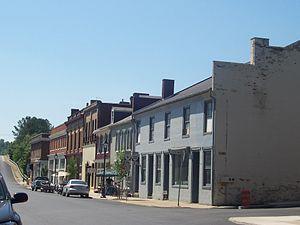
Scottsville est une municipalité américaine principalement située dans le comté d'Albemarle en Virginie. Selon le recensement de 2010, sa population est de 566 habitants.